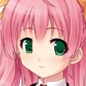
Portrait style: Anime Portrait